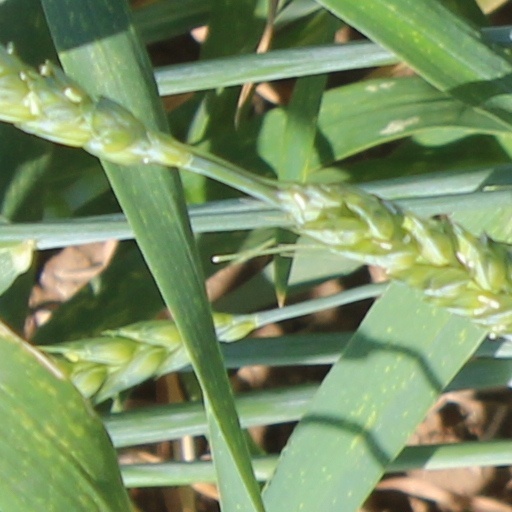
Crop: wheat